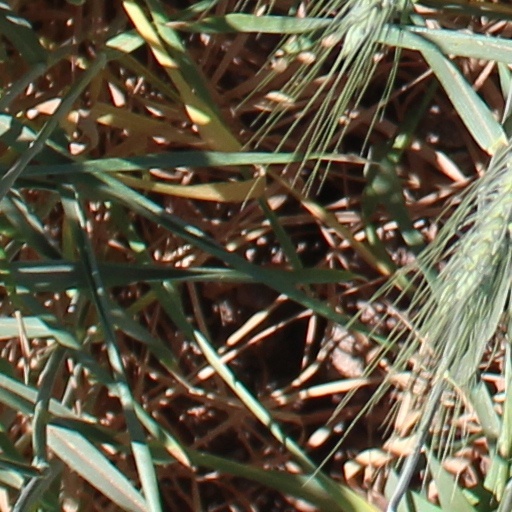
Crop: wheat